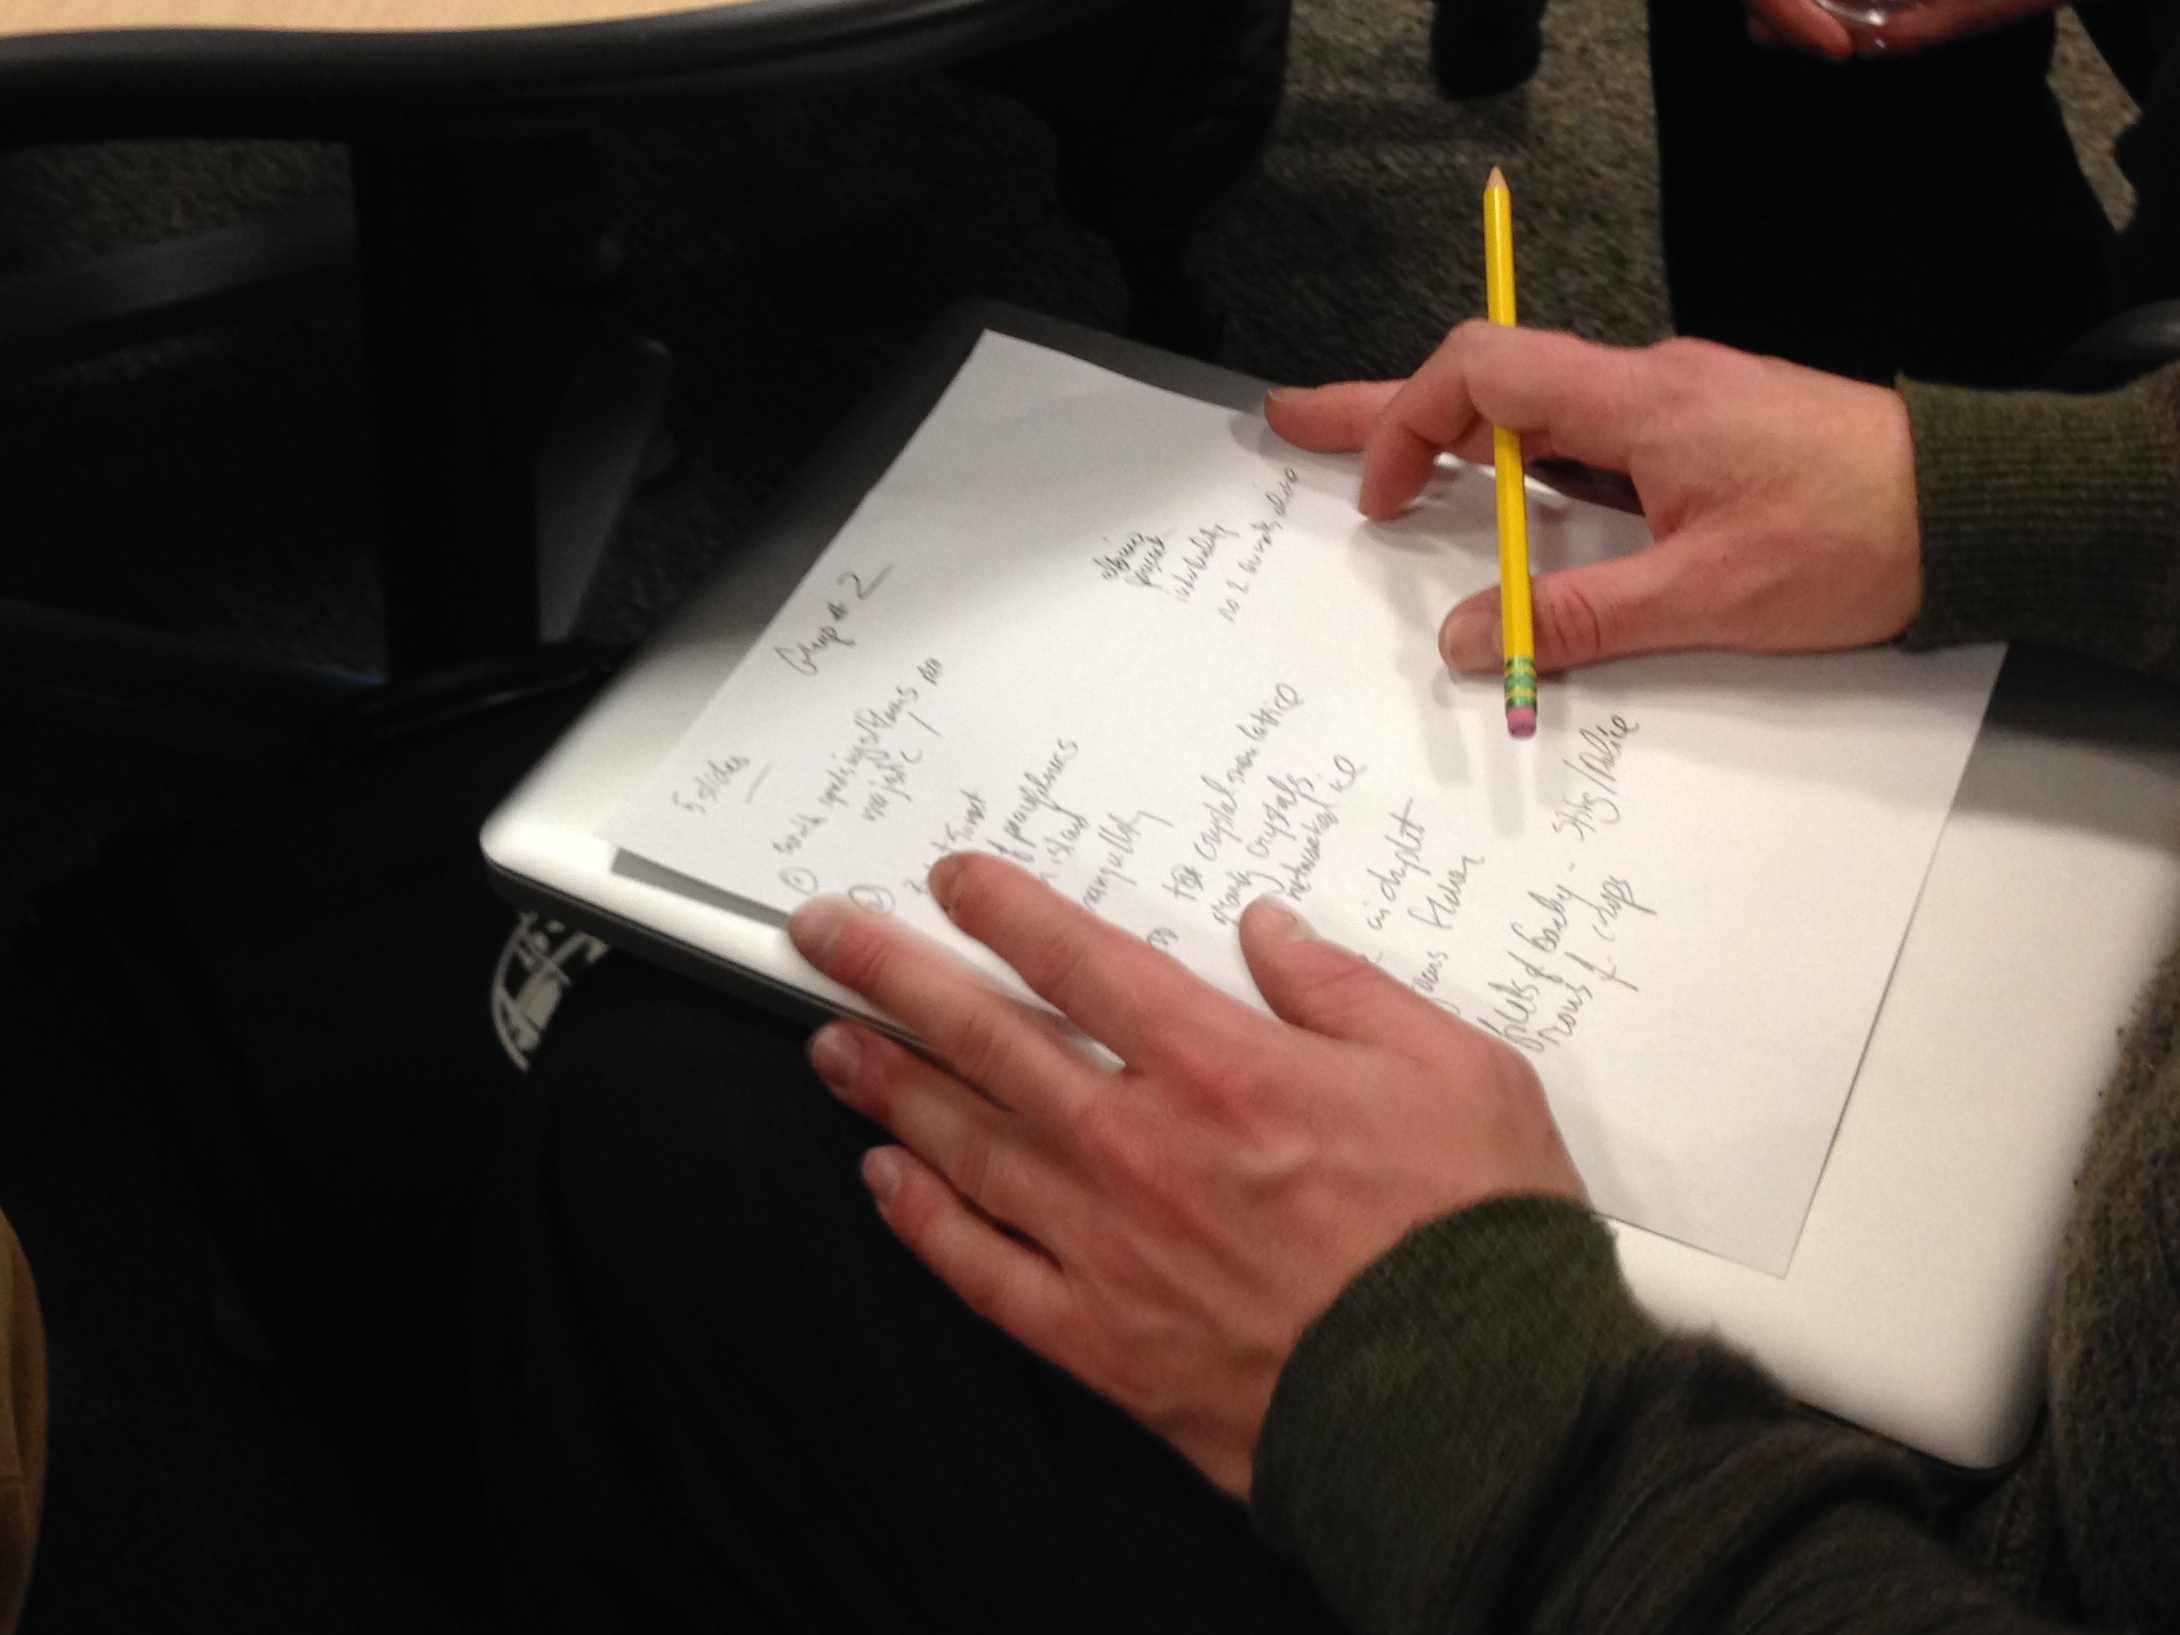
writing, hand, finger, brand, design, shape